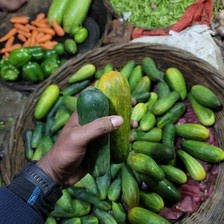
Label: cucumber